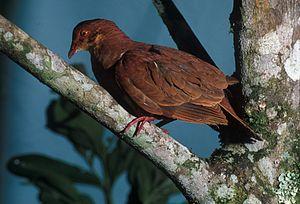
La province de Misiones est une province d'Argentine située dans le nord-est du pays. Elle est bordée à l'ouest par le Paraguay, à l'est du nord au sud par le Brésil et au sud-ouest par la province de Corrientes.
Geotrygon est un genre d'oiseaux de la famille des Columbidae.